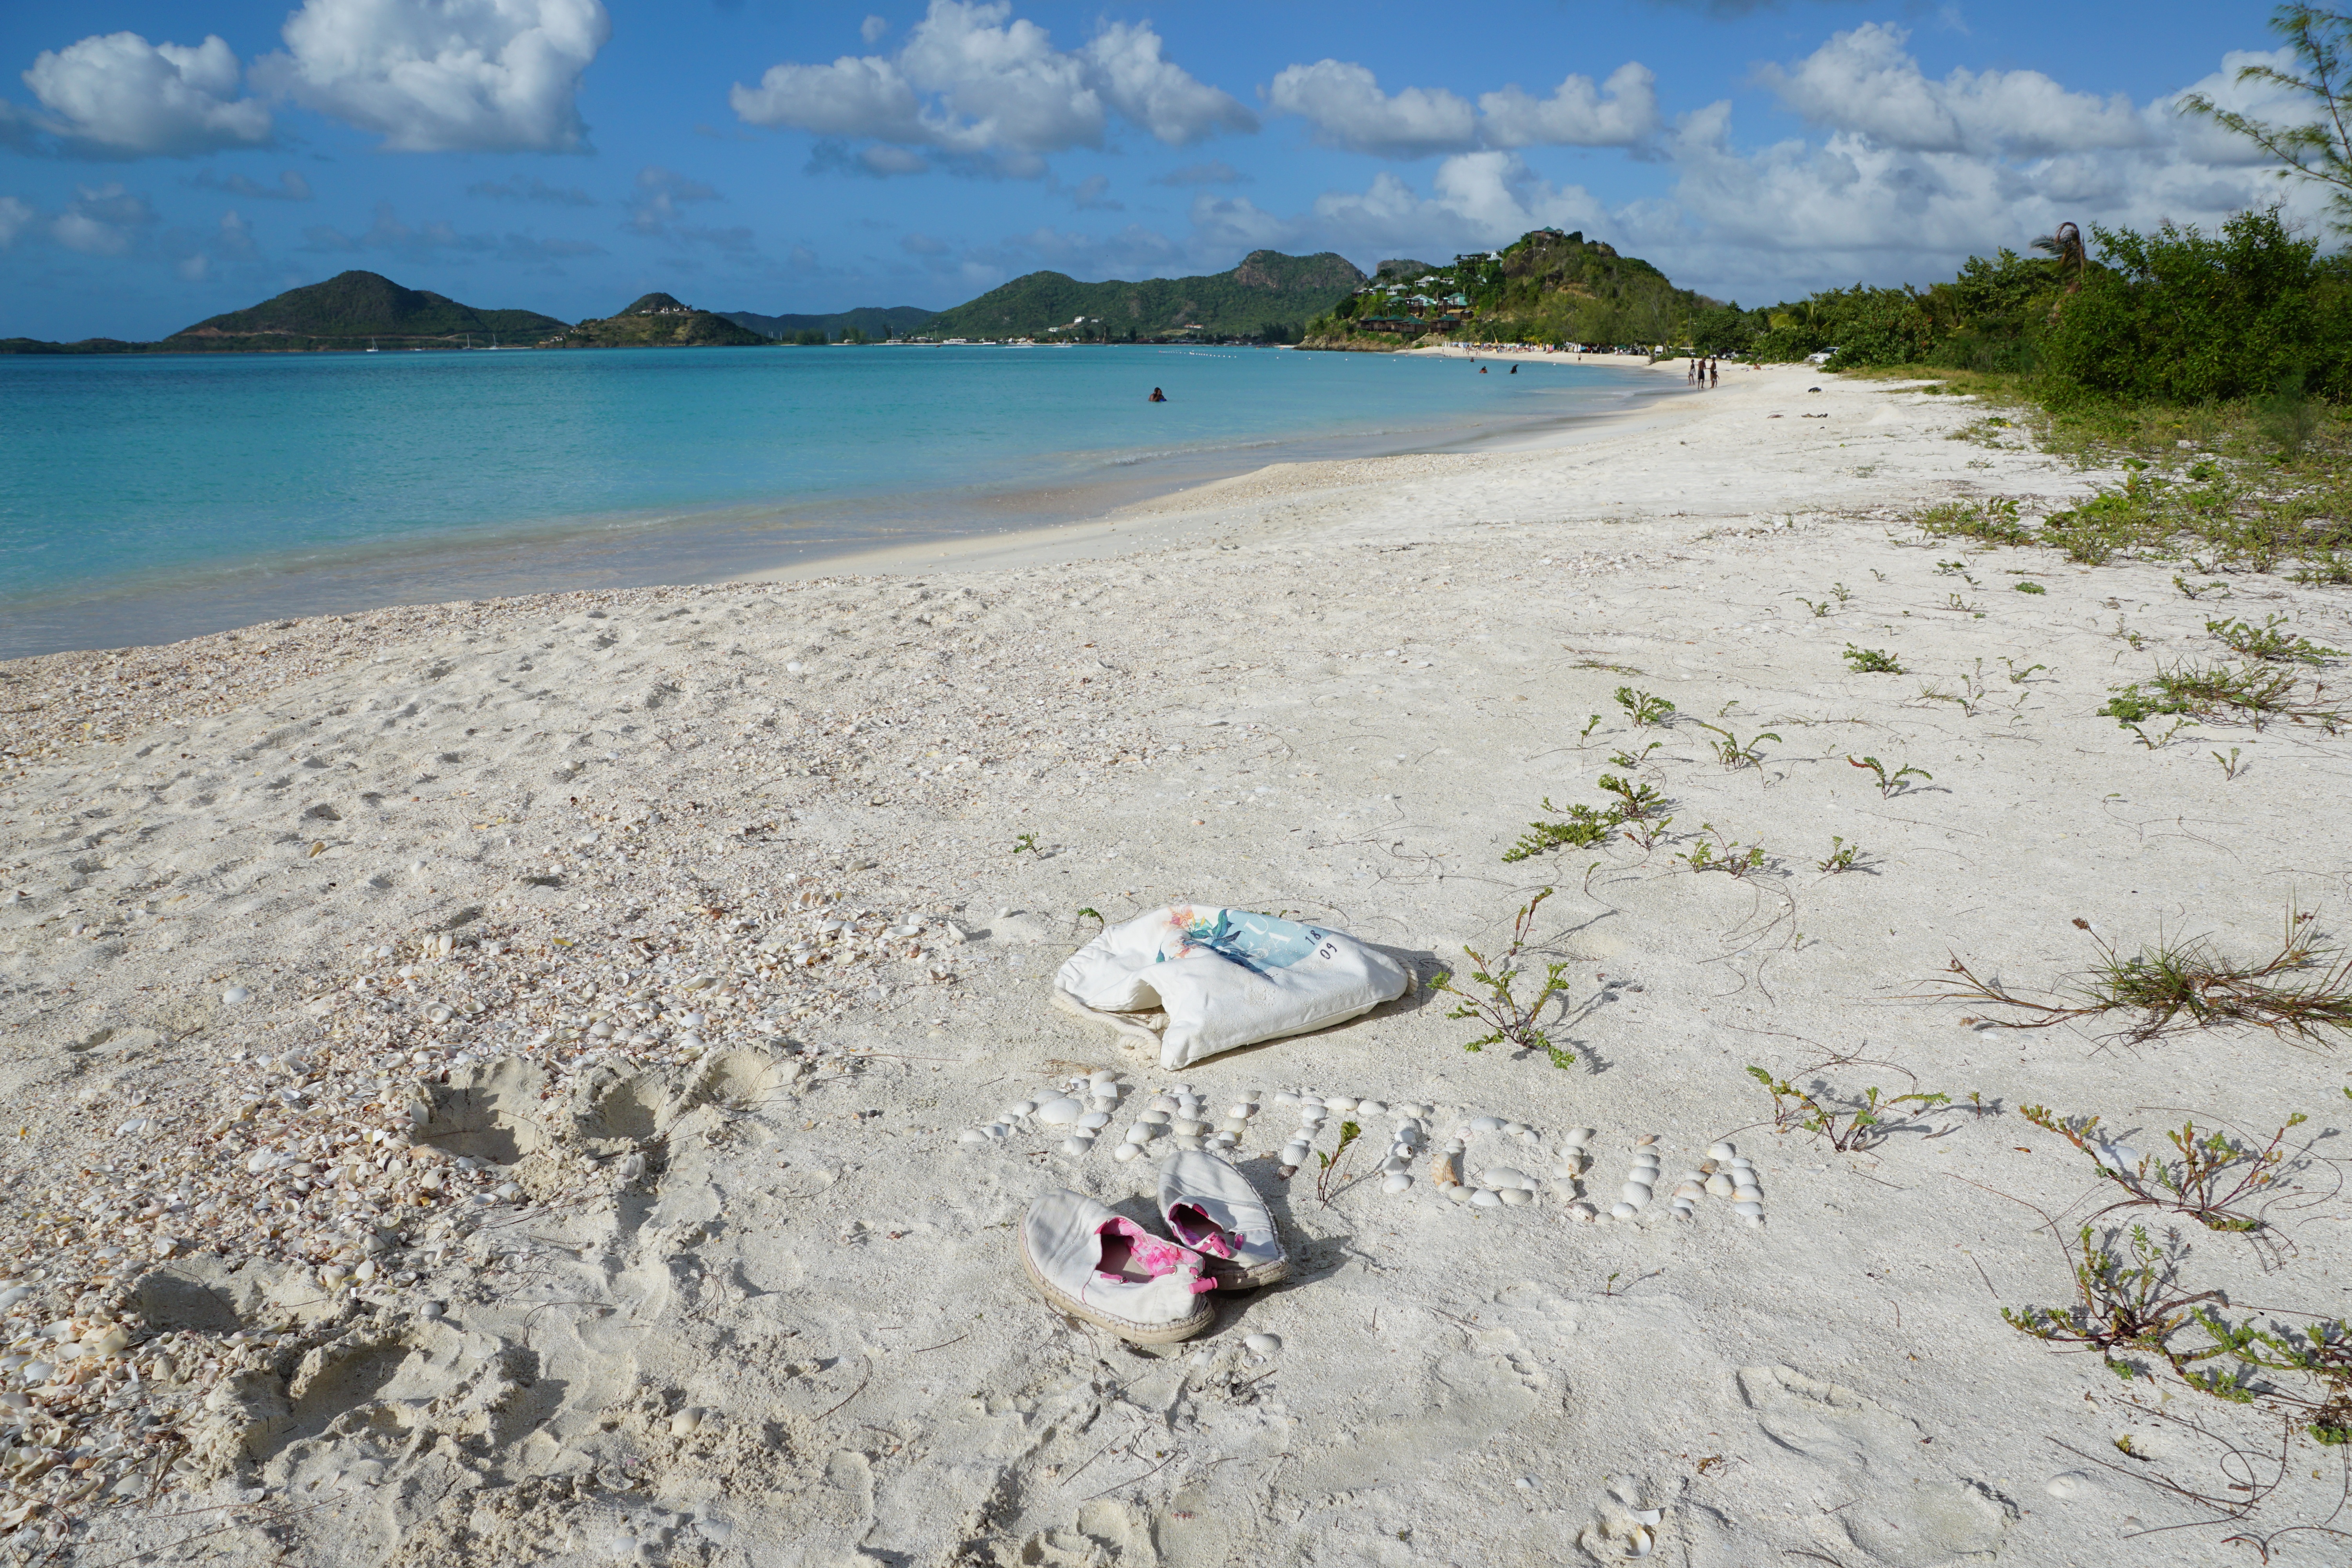
beach, sea, coast, sand, ocean, road, white, shore, bay, bag, musician, body of water, shoes, fun, relaxation, caribbean, cape, antigua, recovery